St. Kevin's Church, Camden Row, Dublin

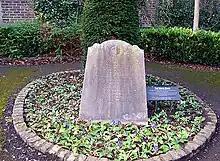
Moore family plot in St. Kevin's Park

During the 17th and 18th centuries, many notable people resident in the suburbs south of the city were interred here. After the Reformation, although a Protestant cemetery, it had come by custom to be used by Catholics and the Quakers. People buried here include: